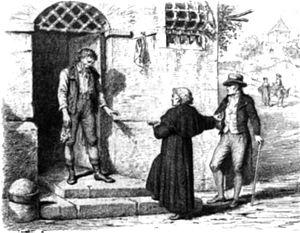
Henri-Joseph Dubouchet, né le 28 mars 1833 à Caluire-et-Cuire et mort en 1909, est un peintre et graveur français.